Low-level windshear alert system

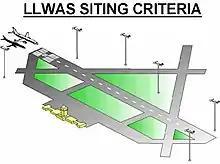
LLWAS anemometers along a runway

A low-level windshear alert system (LLWAS) measures average surface wind speed and direction using a network of remote sensor stations, situated near runways and along approach or departure corridors at an airport. Wind shear is the generic term for wind differences over an operationally short distance (in relation to flight) which encompass meteorological phenomena including gust fronts, microbursts, vertical shear, and derechos.